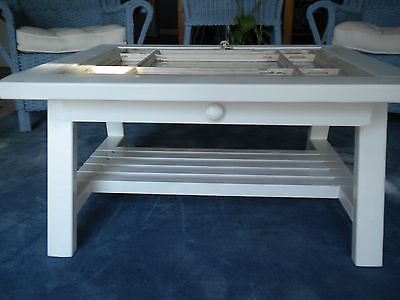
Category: table